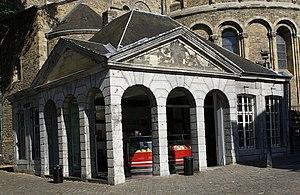
L'architecture baroque mosan, connue également sous le nom d'architecture dans la principauté de Liège, est une forme d'architecture baroque qui s'est développée aux XVIIᵉ et XVIIIᵉ siècles dans la principauté de Liège, autour d'Aix-la-Chapelle et de Maastricht. Cette région est le Pays mosan. Le baroque mosan s'apparente au baroque des Pays-Bas méridionaux et occupe donc une position intermédiaire entre le stricte classicisme néerlandais et le plus exubérant classicisme français. L'influence du baroque allemand est particulièrement visible dans la région d'Aix-la-Chapelle. Ce style d’architecture est l'un des domaines de la période baroque dans la Principauté de Liège, qui au-delà de l'architecture, fut une période prospère pour les arts appliqués.